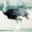
Label: bird